Thomas Picton

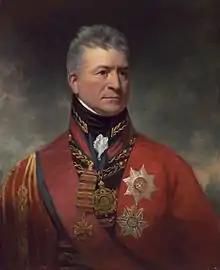
"Portrait of Thomas Picton" by William Beechey, c.1815

Lieutenant-General Sir Thomas Picton (24 August 175818 June 1815) was a British Army officer and colonial administrator. He fought in the Napoleonic Wars and died at Waterloo. According to the historian Alessandro Barbero, Picton was "respected for his courage and feared for his irascible temperament". The Duke of Wellington called him "a rough foul-mouthed devil as ever lived", but found him capable.